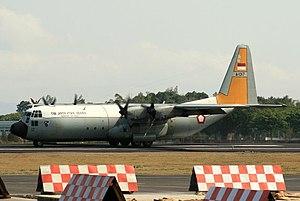
L'aéroport international Adisutjipto est l'aéroport de la ville de Yogyakarta en Indonésie. Il est situé à l'est de la ville. Il est remplacé par le nouvel aéroport international de Yogyakarta.
Le Lockheed C-130 Hercules est un avion de transport militaire conçu par les États-Unis au début des années 1950. Il a rencontré un succès remarquable avec plus de 2 200 exemplaires construits pour une cinquantaine de pays utilisateurs, et reste en 2019 encore largement utilisé, et toujours produit dans des versions améliorées.
La Tentara Nasional Indonesia Angkatan Udara est la force aérienne de la République d'Indonésie.